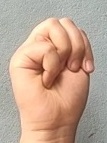
ASL sign: M